Roman Jakič

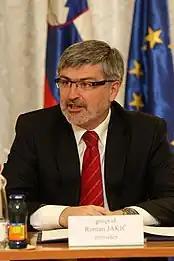
Roman Jakič in 2013

Roman Jakič (born 1 May 1967 in Ljubljana) is a Slovenian politician. He was a Member of the European Parliament in 2004 and served as defence minister from 2013 to 2014.